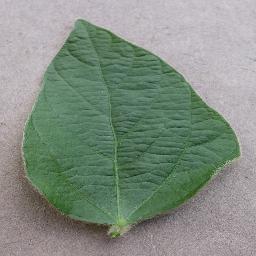
Label: Soybean___healthy